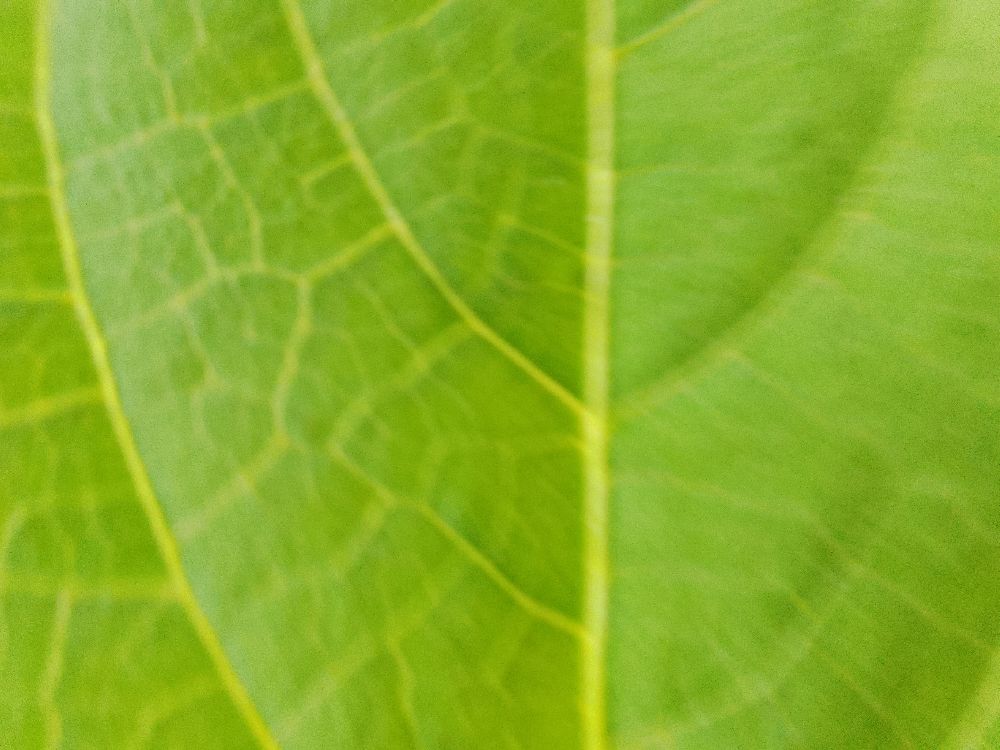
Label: healthy